Cristiano Ronaldo

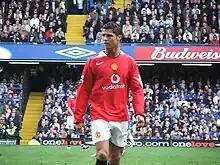
Ronaldo playing for Manchester United against Chelsea during the 2005–06 Premier League season

Ronaldo made his debut as a substitute in a 4–0 home win over Bolton Wanderers in the Premier League on 16 August 2003. His performance earned praise from Best, who hailed it as "undoubtedly the most exciting debut" he had ever seen. Ronaldo scored his first goal for Manchester United with a free-kick in a 3–0 win over Portsmouth on 1 November. On 15 May 2004, in a victory against Aston Villa, Ronaldo scored the opening goal and later received the first red card of his career. Ronaldo ended his first season in English football with a trophy, scoring the opening goal in United's 3–0 win over Millwall in the 2004 FA Cup Final. BBC pundit Alan Hansen described him as the star of the final. The British press had been critical of Ronaldo during the season for his "elaborate" step-overs in trying to beat opponents, but teammate Gary Neville said he was "not a show pony, but the real thing", and predicted he would become a world-class player.